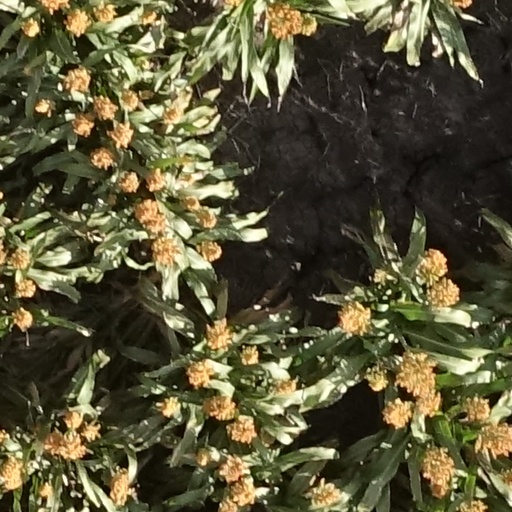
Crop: sorghum